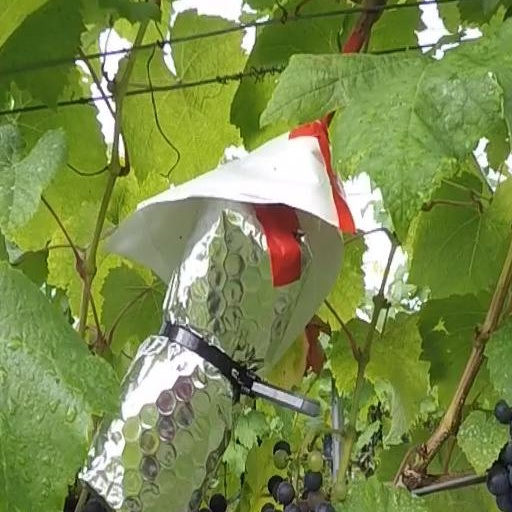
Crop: grape